Herrontown Woods Arboretum

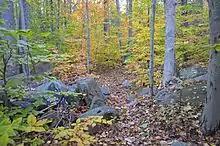

The woods can be accessed from a parking lot off of Snowden Lane on the east side of the arboretum. In 2010, an adjoining tract of land owned by All Saints Episcopal Church was purchased for preservation by the D&R Greenway Land Trust. This enabled trails to be added reaching to the south, accessing both the church and the former Church & Dwight headquarters on Bunn Drive.